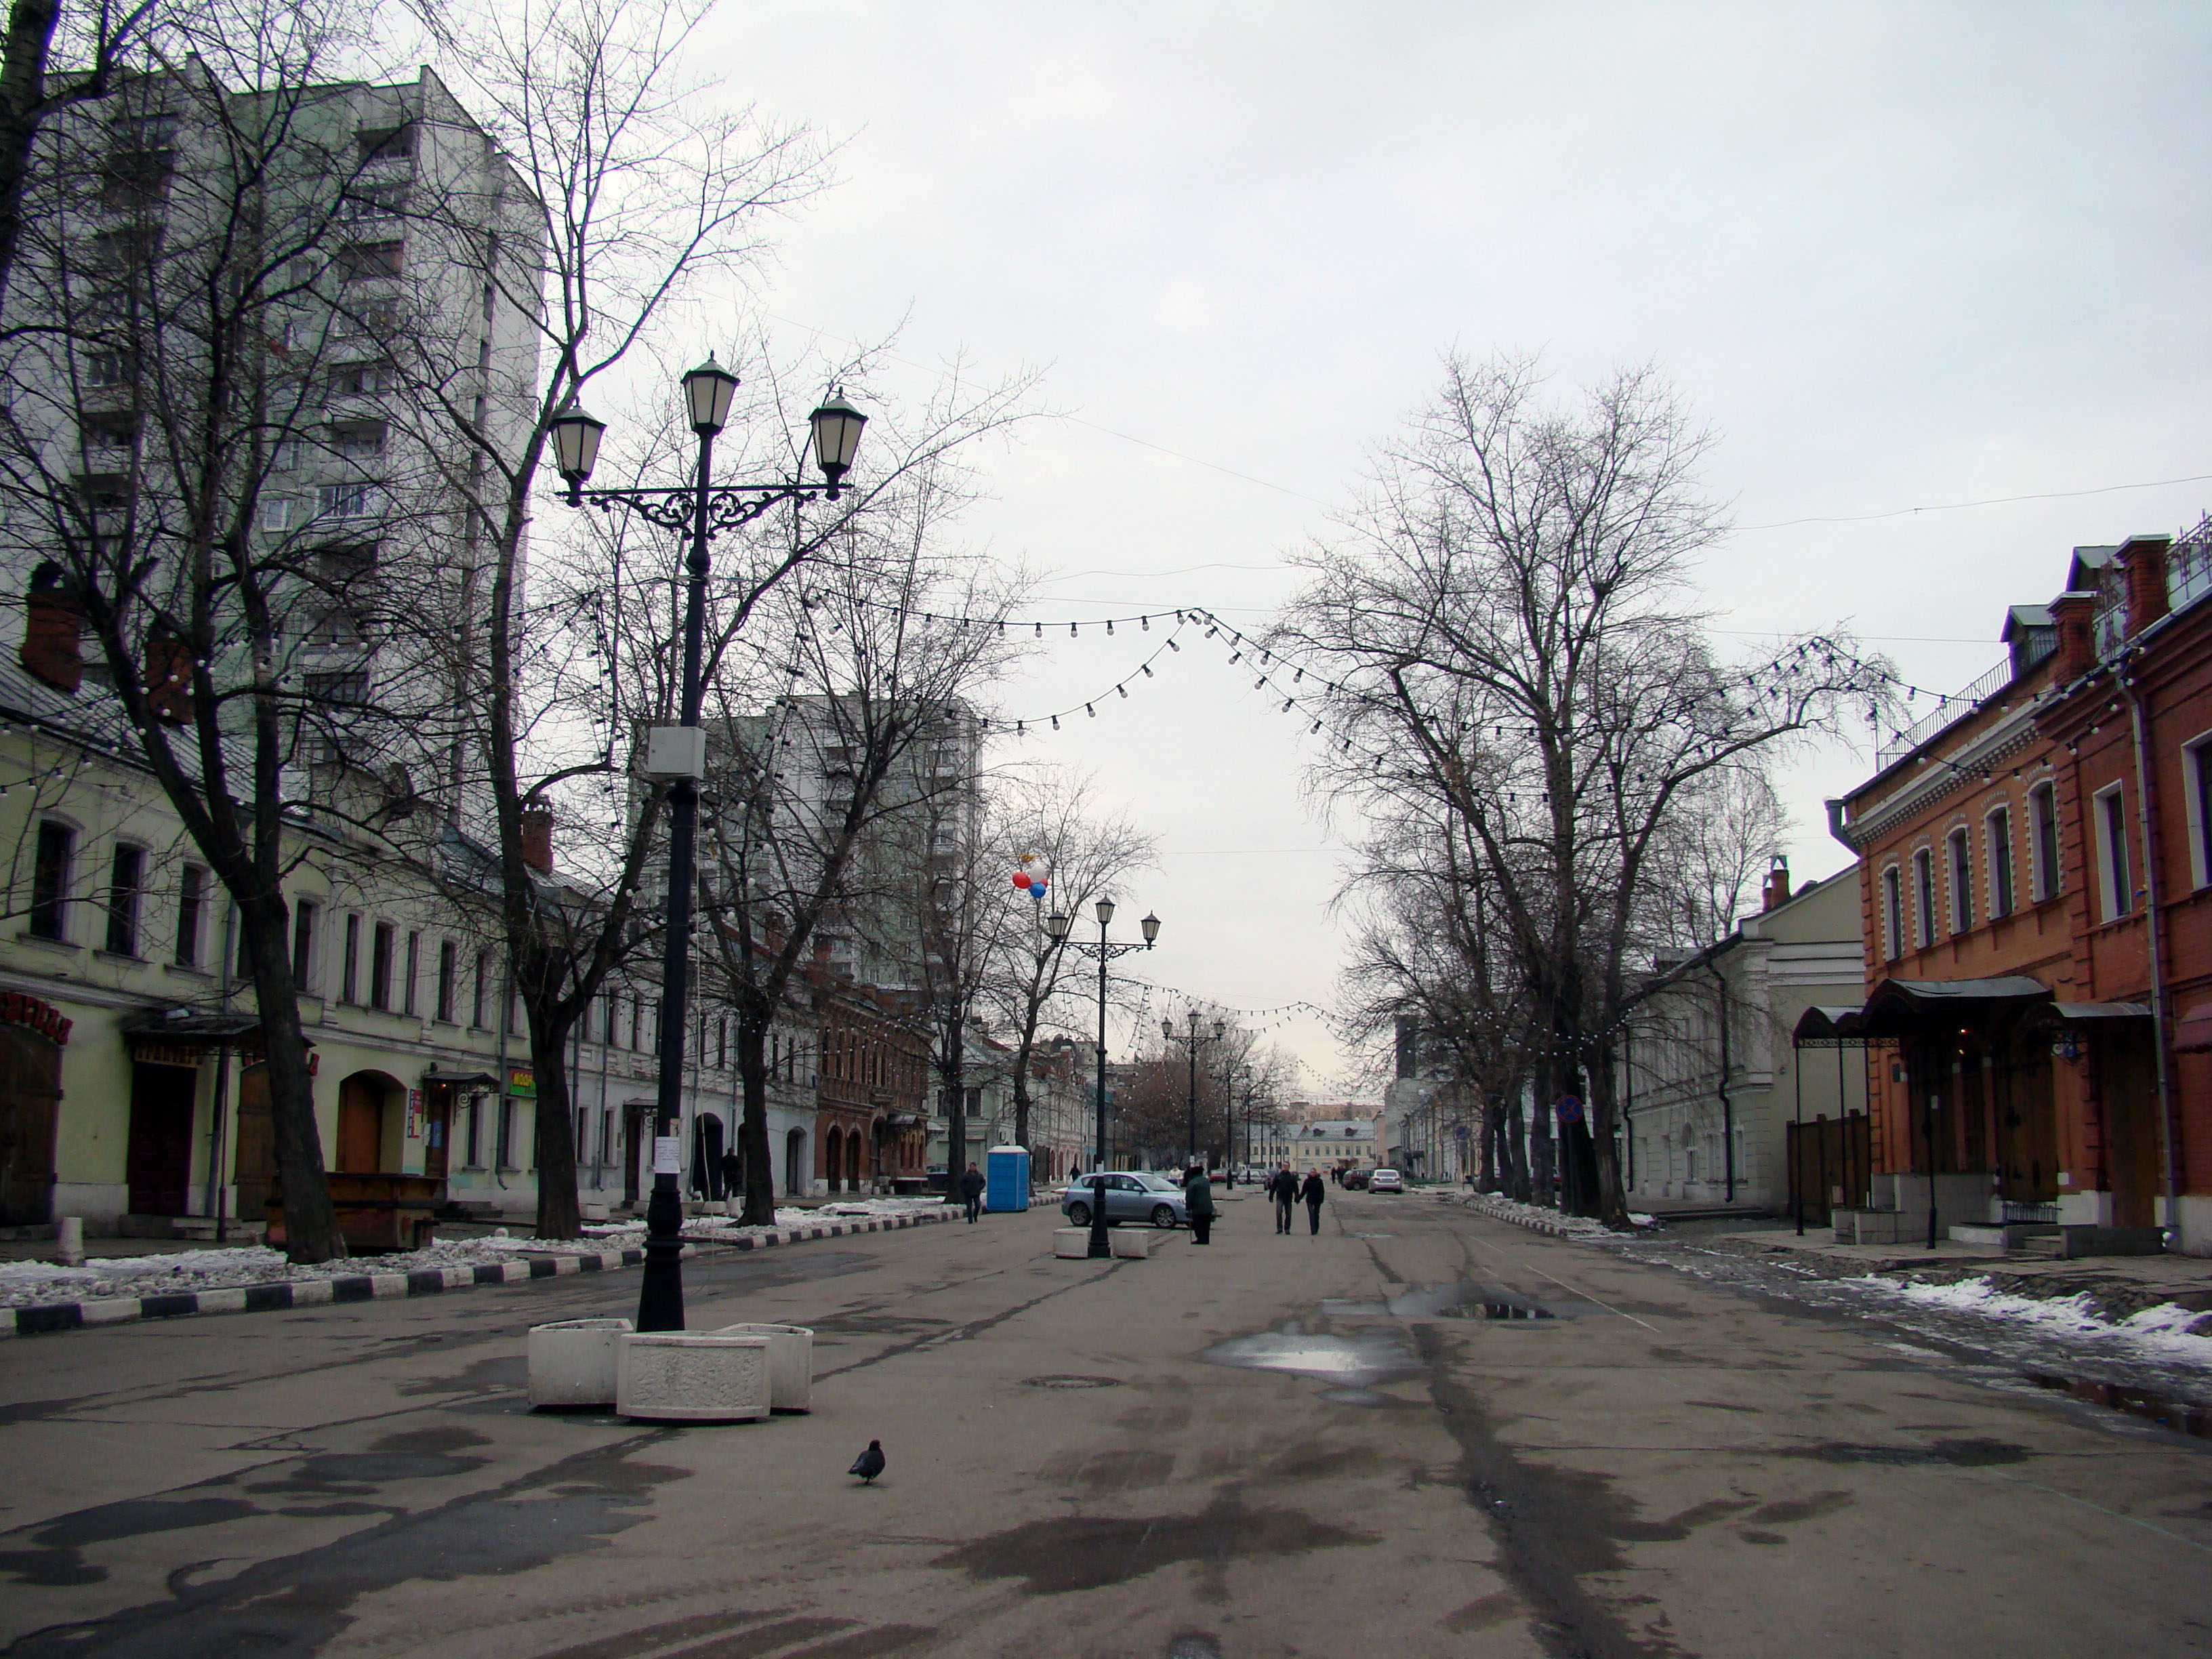
tree, snow, winter, architecture, road, street, town, city, cityscape, downtown, suburb, plaza, lane, season, waterway, cool image, infrastructure, sony, town square, moscow, russia, cityscapes, moskau, moscou, dsc, h9, dsch9, neighbourhood, urban area, residential area, human settlement